Byaspur Shiva Temple

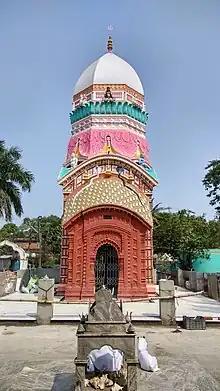

Byaspur Shiva Temple is a famous Shiva temple located at Byaspur in Kashimbazar, Murshidabad district. The worshiped in this temple is Byasa Dev, a form of Shiva – one of Hinduism's trinity of supreme divinity. The temple was built in 1811, and renovated in 1918 and 1995.